University of Saskatchewan

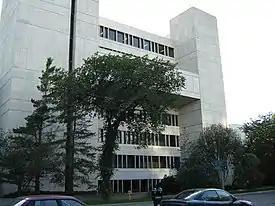
The eastern façade of the Academic Health Sciences Building prior to the construction of the D Wing

The University of Saskatchewan was modeled on the American state university system, with a focus on extension work and applied research to serve the needs of the largely agrarian province. The university was granted a provincial charter through the "University Act", which was passed by the Legislative Assembly of Saskatchewan on March 19, 1907. This act established the university as a publicly funded but independent institution, intended to serve the citizens of the province.